Andamanese

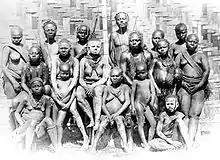
Great Andamanese men, women and children, 1876

The oldest archaeological evidence for the habitation of the islands dates to the 1st millennium BC. Genetic evidence suggests that the indigenous Andamanese peoples share a common origin, and that the islands were settled sometime after 26,000 years ago, possibly at the end of the Last Glacial Period, when sea levels were much lower reducing the distance between the Andaman Islands and the Asian mainland, with genetic estimates suggesting that the two main linguistic groups (Great Andamanese and Onge/Jarawa) diverged around 16,000 years ago.